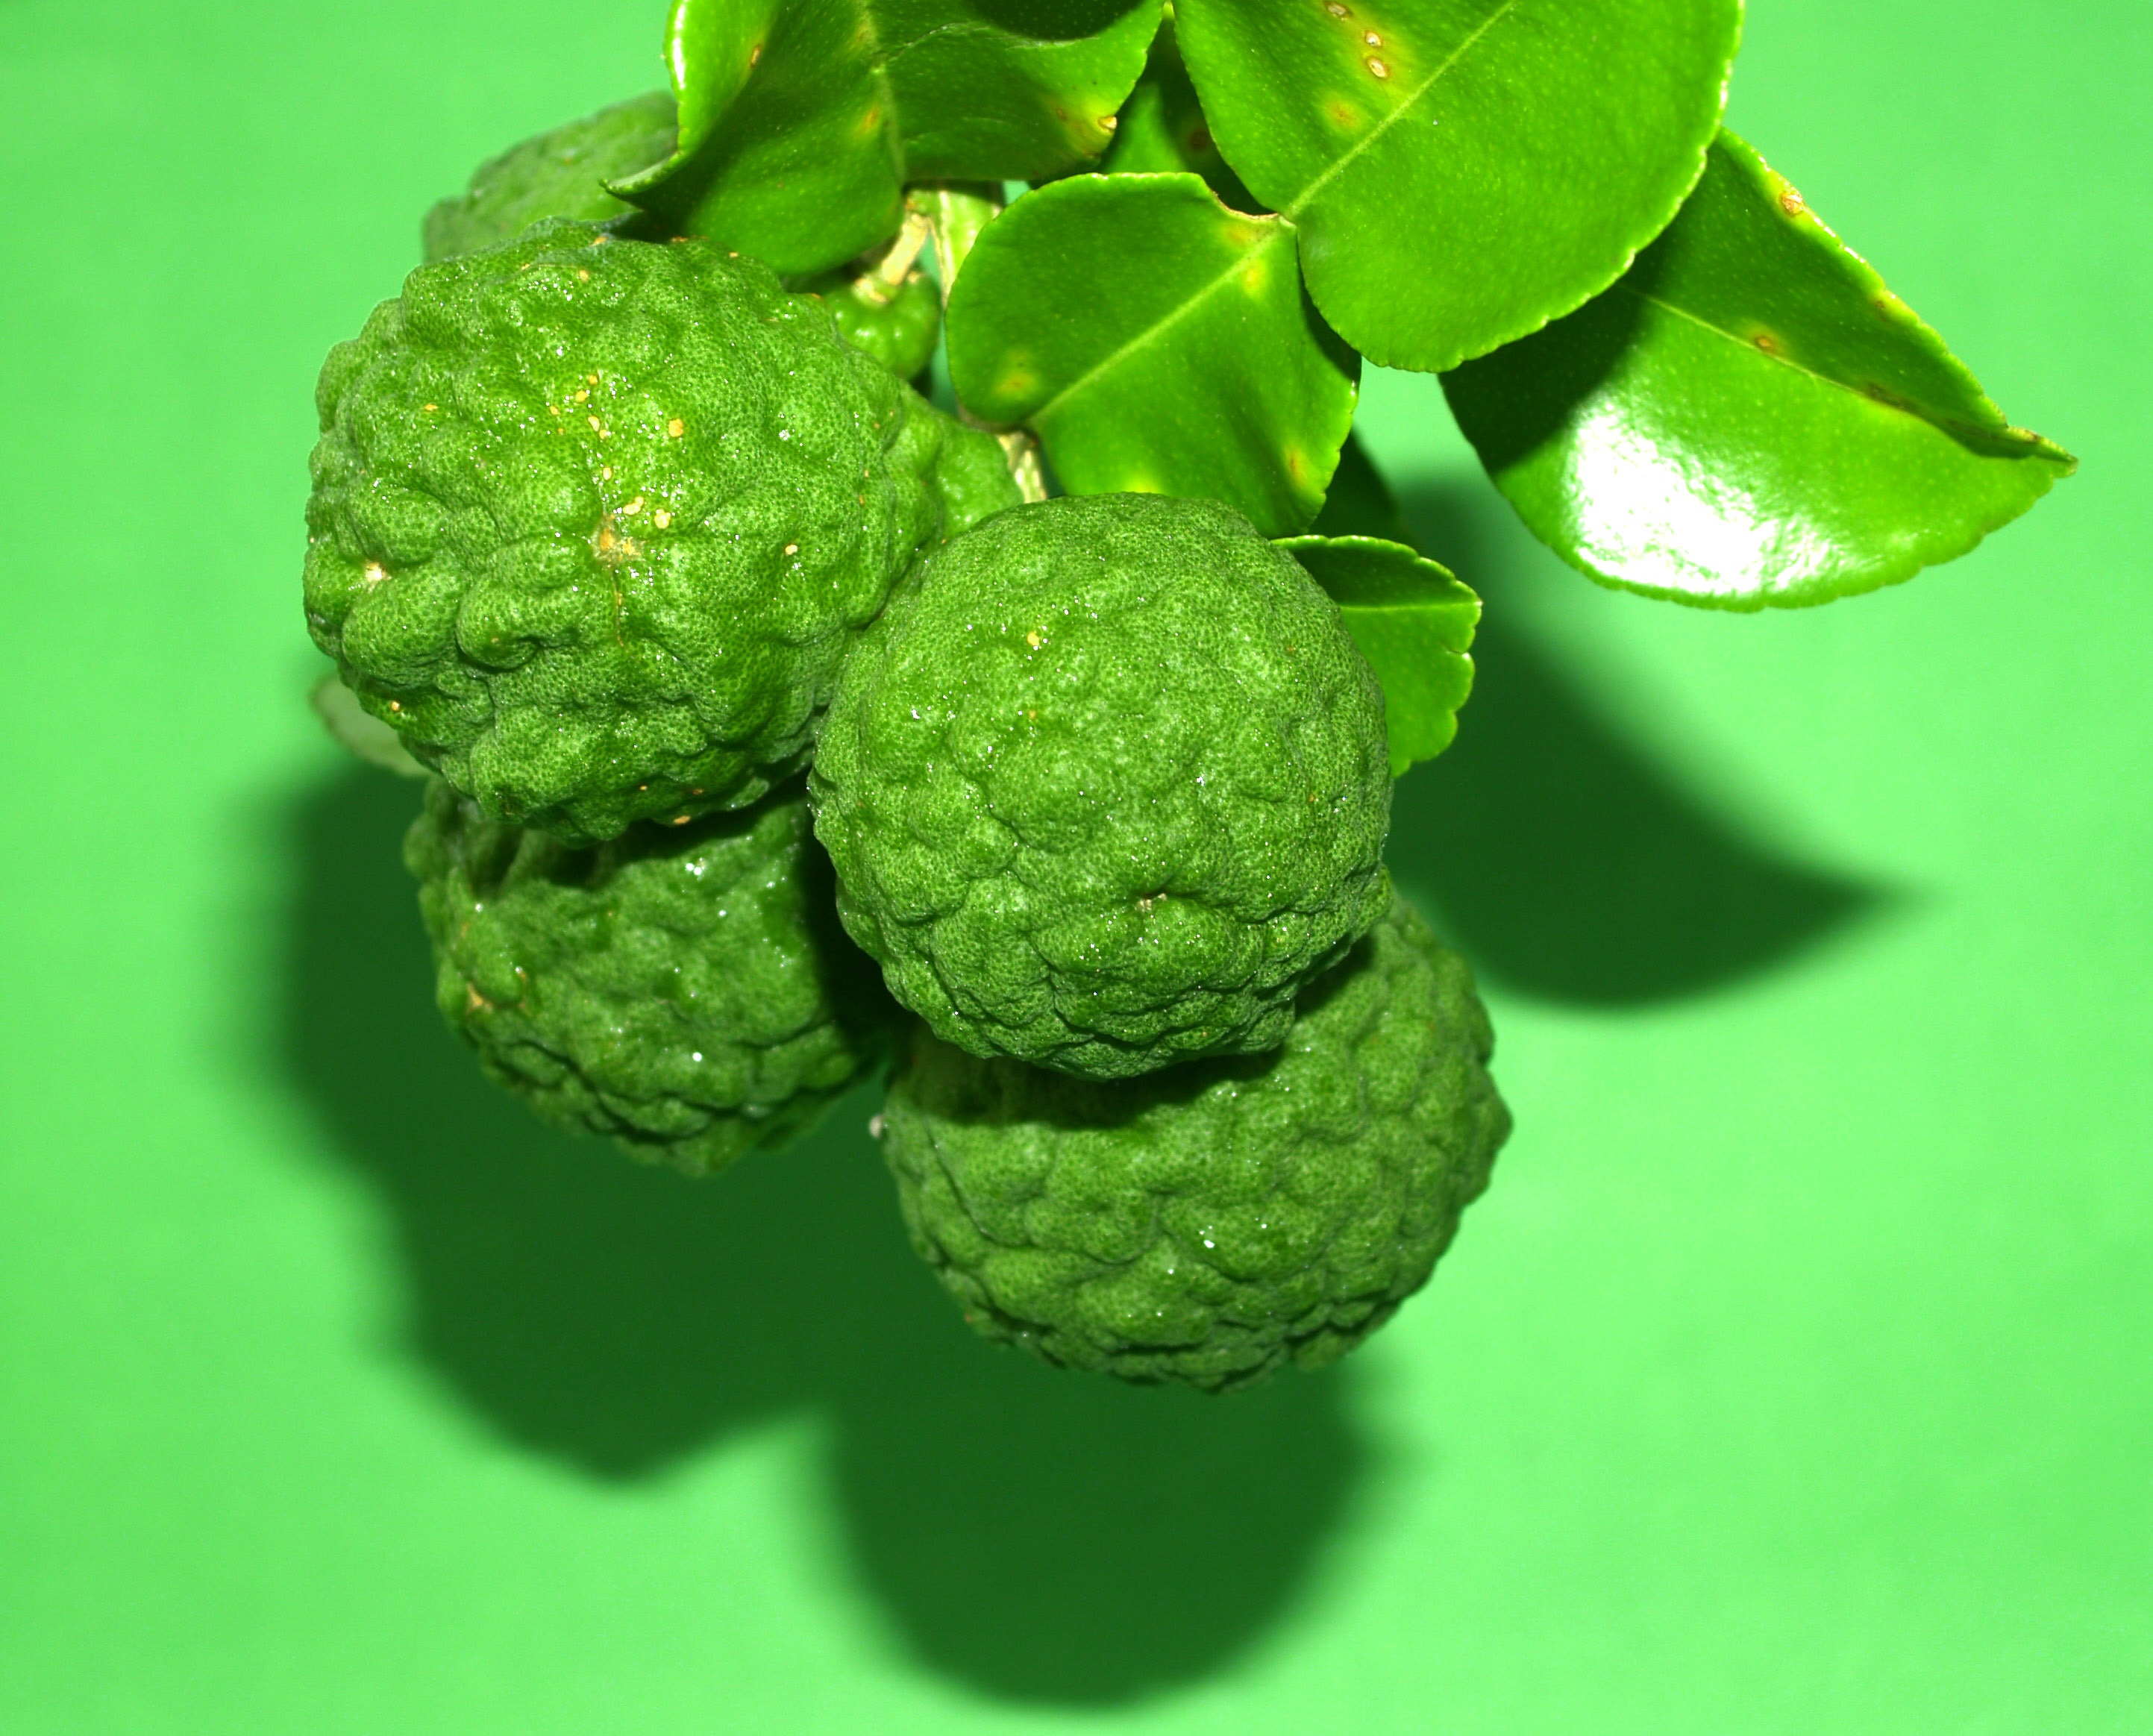
tree, plant, hair, fruit, leaf, flower, isolated, food, green, cooking, ingredient, herb, produce, vegetable, tropical, natural, fresh, asia, ancient, rough, cuisine, lemon, thailand, lime, raw, thai, organic, citrus, macro photography, herbal, bergamot, flowering plant, kaffir, sugar apple, land plant